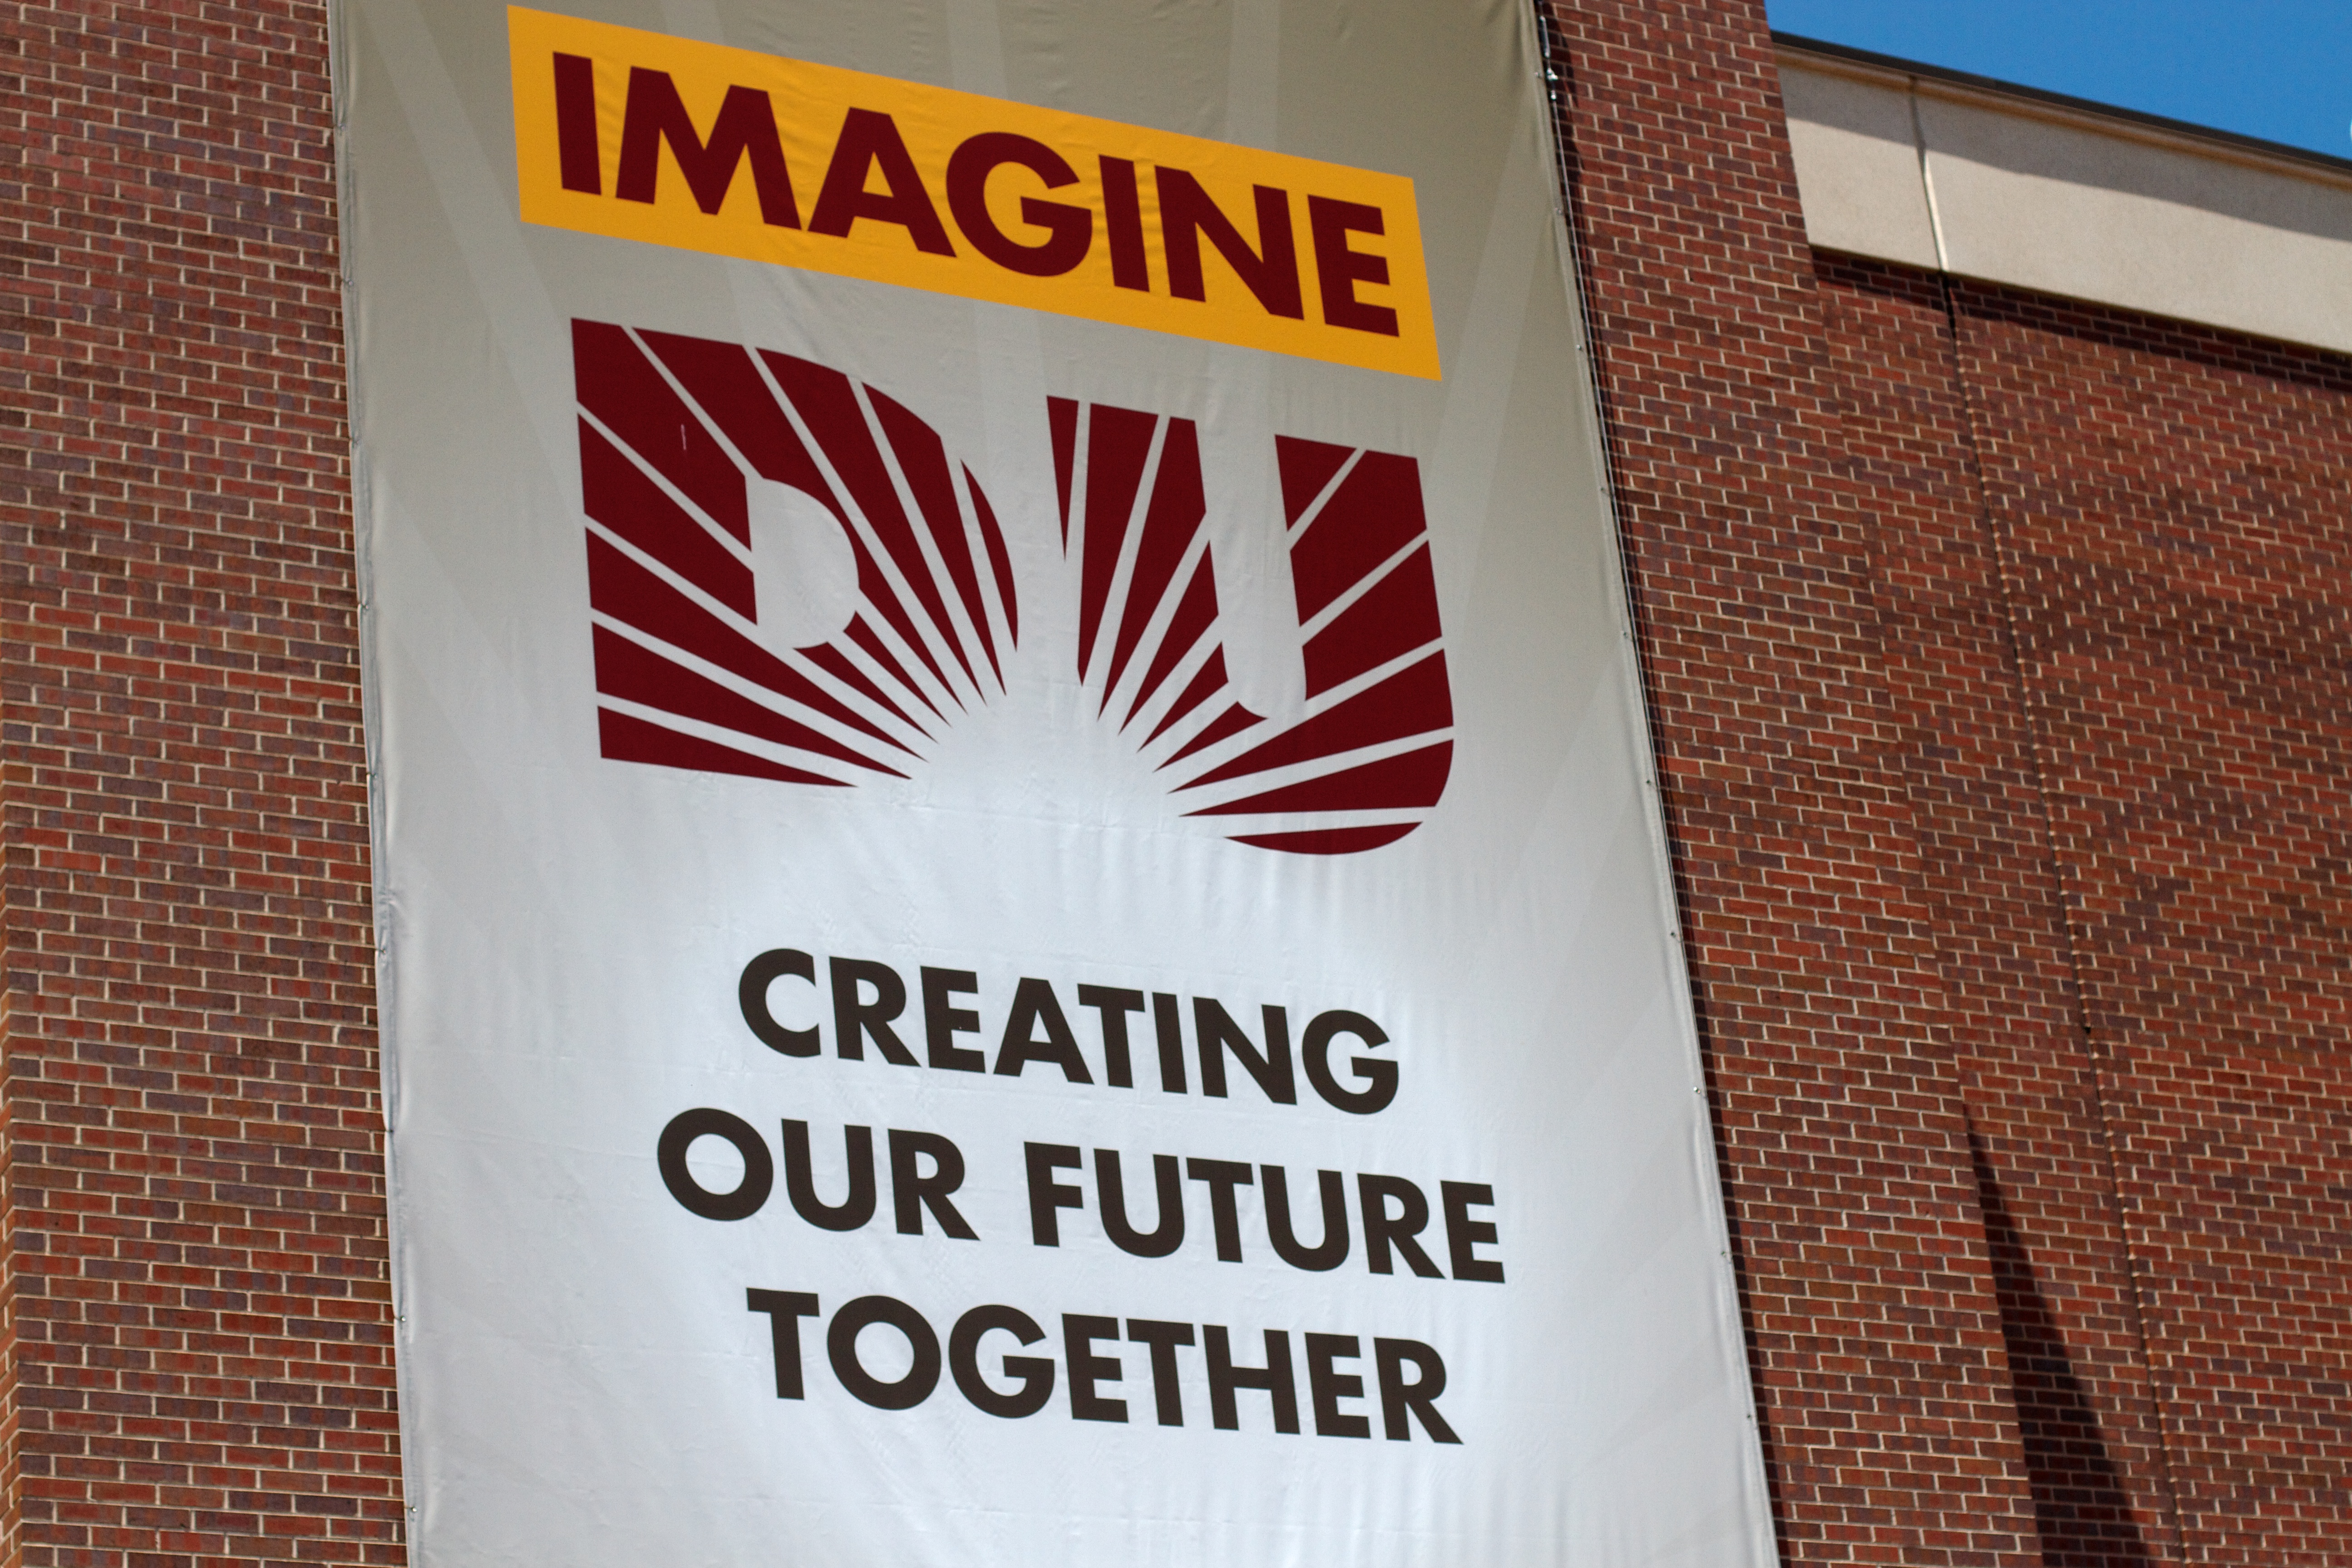
advertising, sign, banner, signage, brand, design, poster